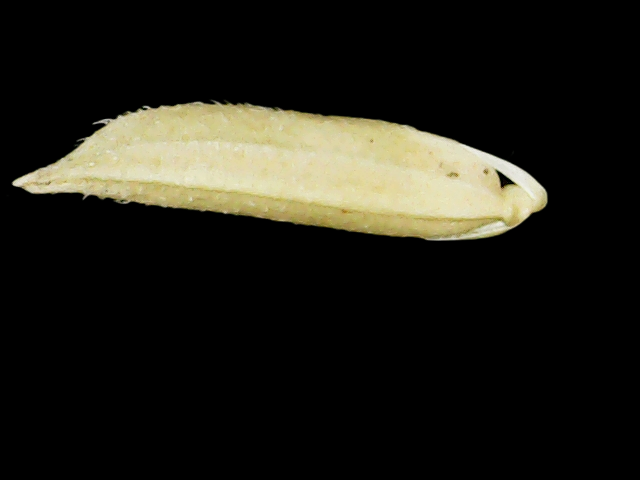
Rice variety: Binadhan25